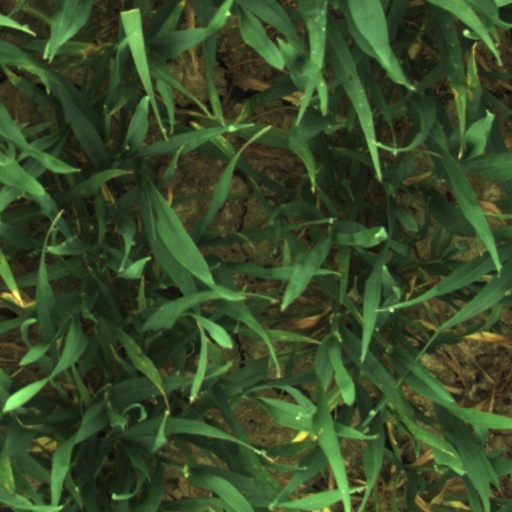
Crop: wheat